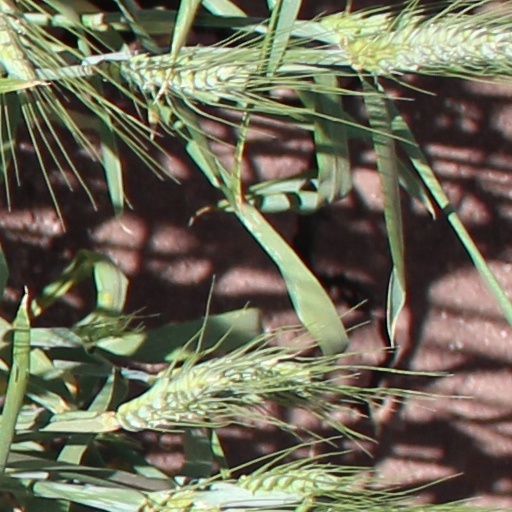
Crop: wheat